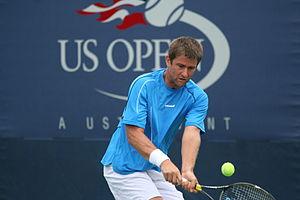
Michael Kohlmann, né le 11 janvier 1974 à Hagen, est un joueur de tennis allemand, professionnel de 1995 à 2013, devenu capitaine de l'équipe d'Allemagne de Coupe Davis.